Nuclear weapons of the United Kingdom

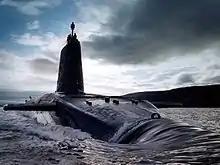
, one of four "Vanguard" class ballistic missile submarines of the Royal Navy, departs HMNB Clyde

In 1960, the government decided to cancel the Blue Streak missile based on the Chiefs of Staff's conclusion that it was too vulnerable to attack and thus was only useful for a first strike, and decided to purchase the American air-launched Skybolt missile instead. Macmillan met with Eisenhower in March 1960, and secured permission to buy Skybolt without strings attached. In return, the Americans were given permission to base the US Navy's Polaris-equipped ballistic missile submarines at Holy Loch in Scotland.